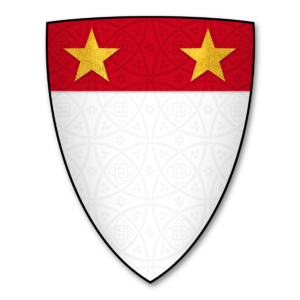
John St John est un noble anglais mort en le 6 septembre 1302 à Lochmaben en Écosse. Lieutenant du duché d'Aquitaine de 1293 à 1294, il représente le roi d'Angleterre sur le continent.